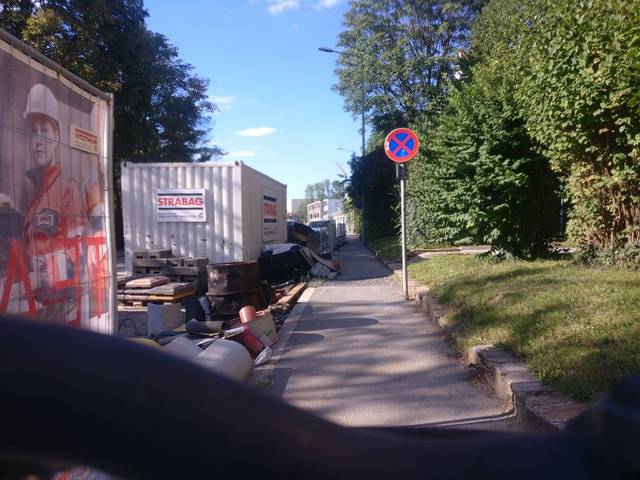
Region: Austria
Coordinates: 47.051, 15.456